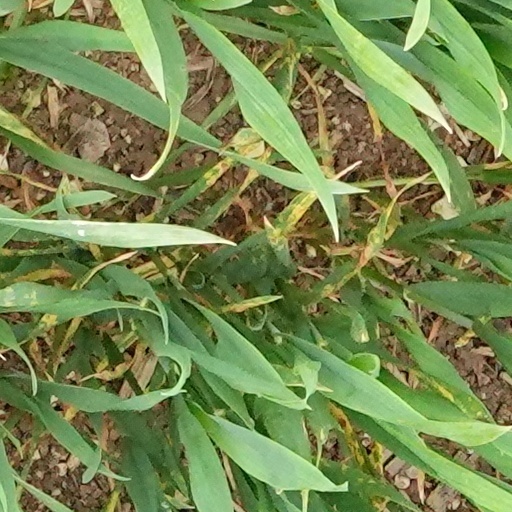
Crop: wheat